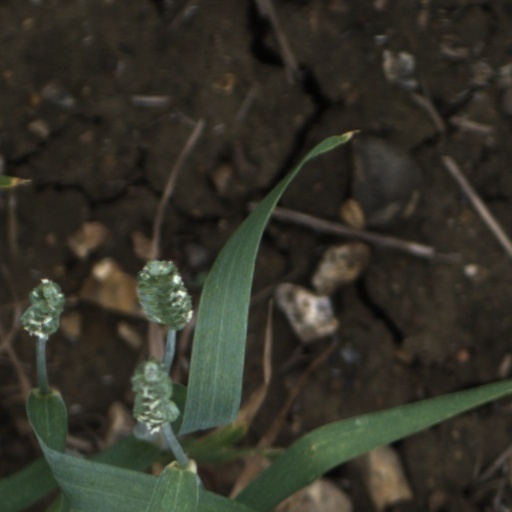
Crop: wheat